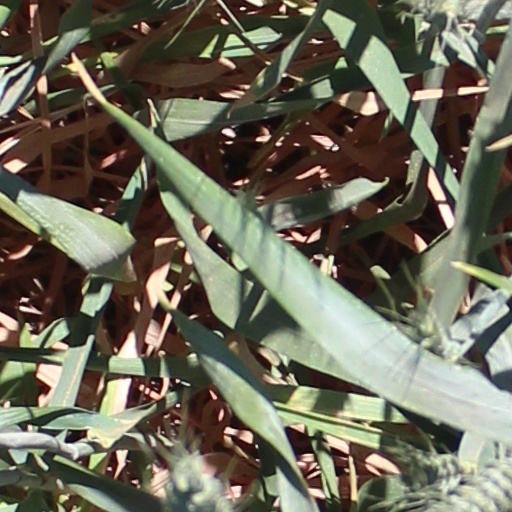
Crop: wheat